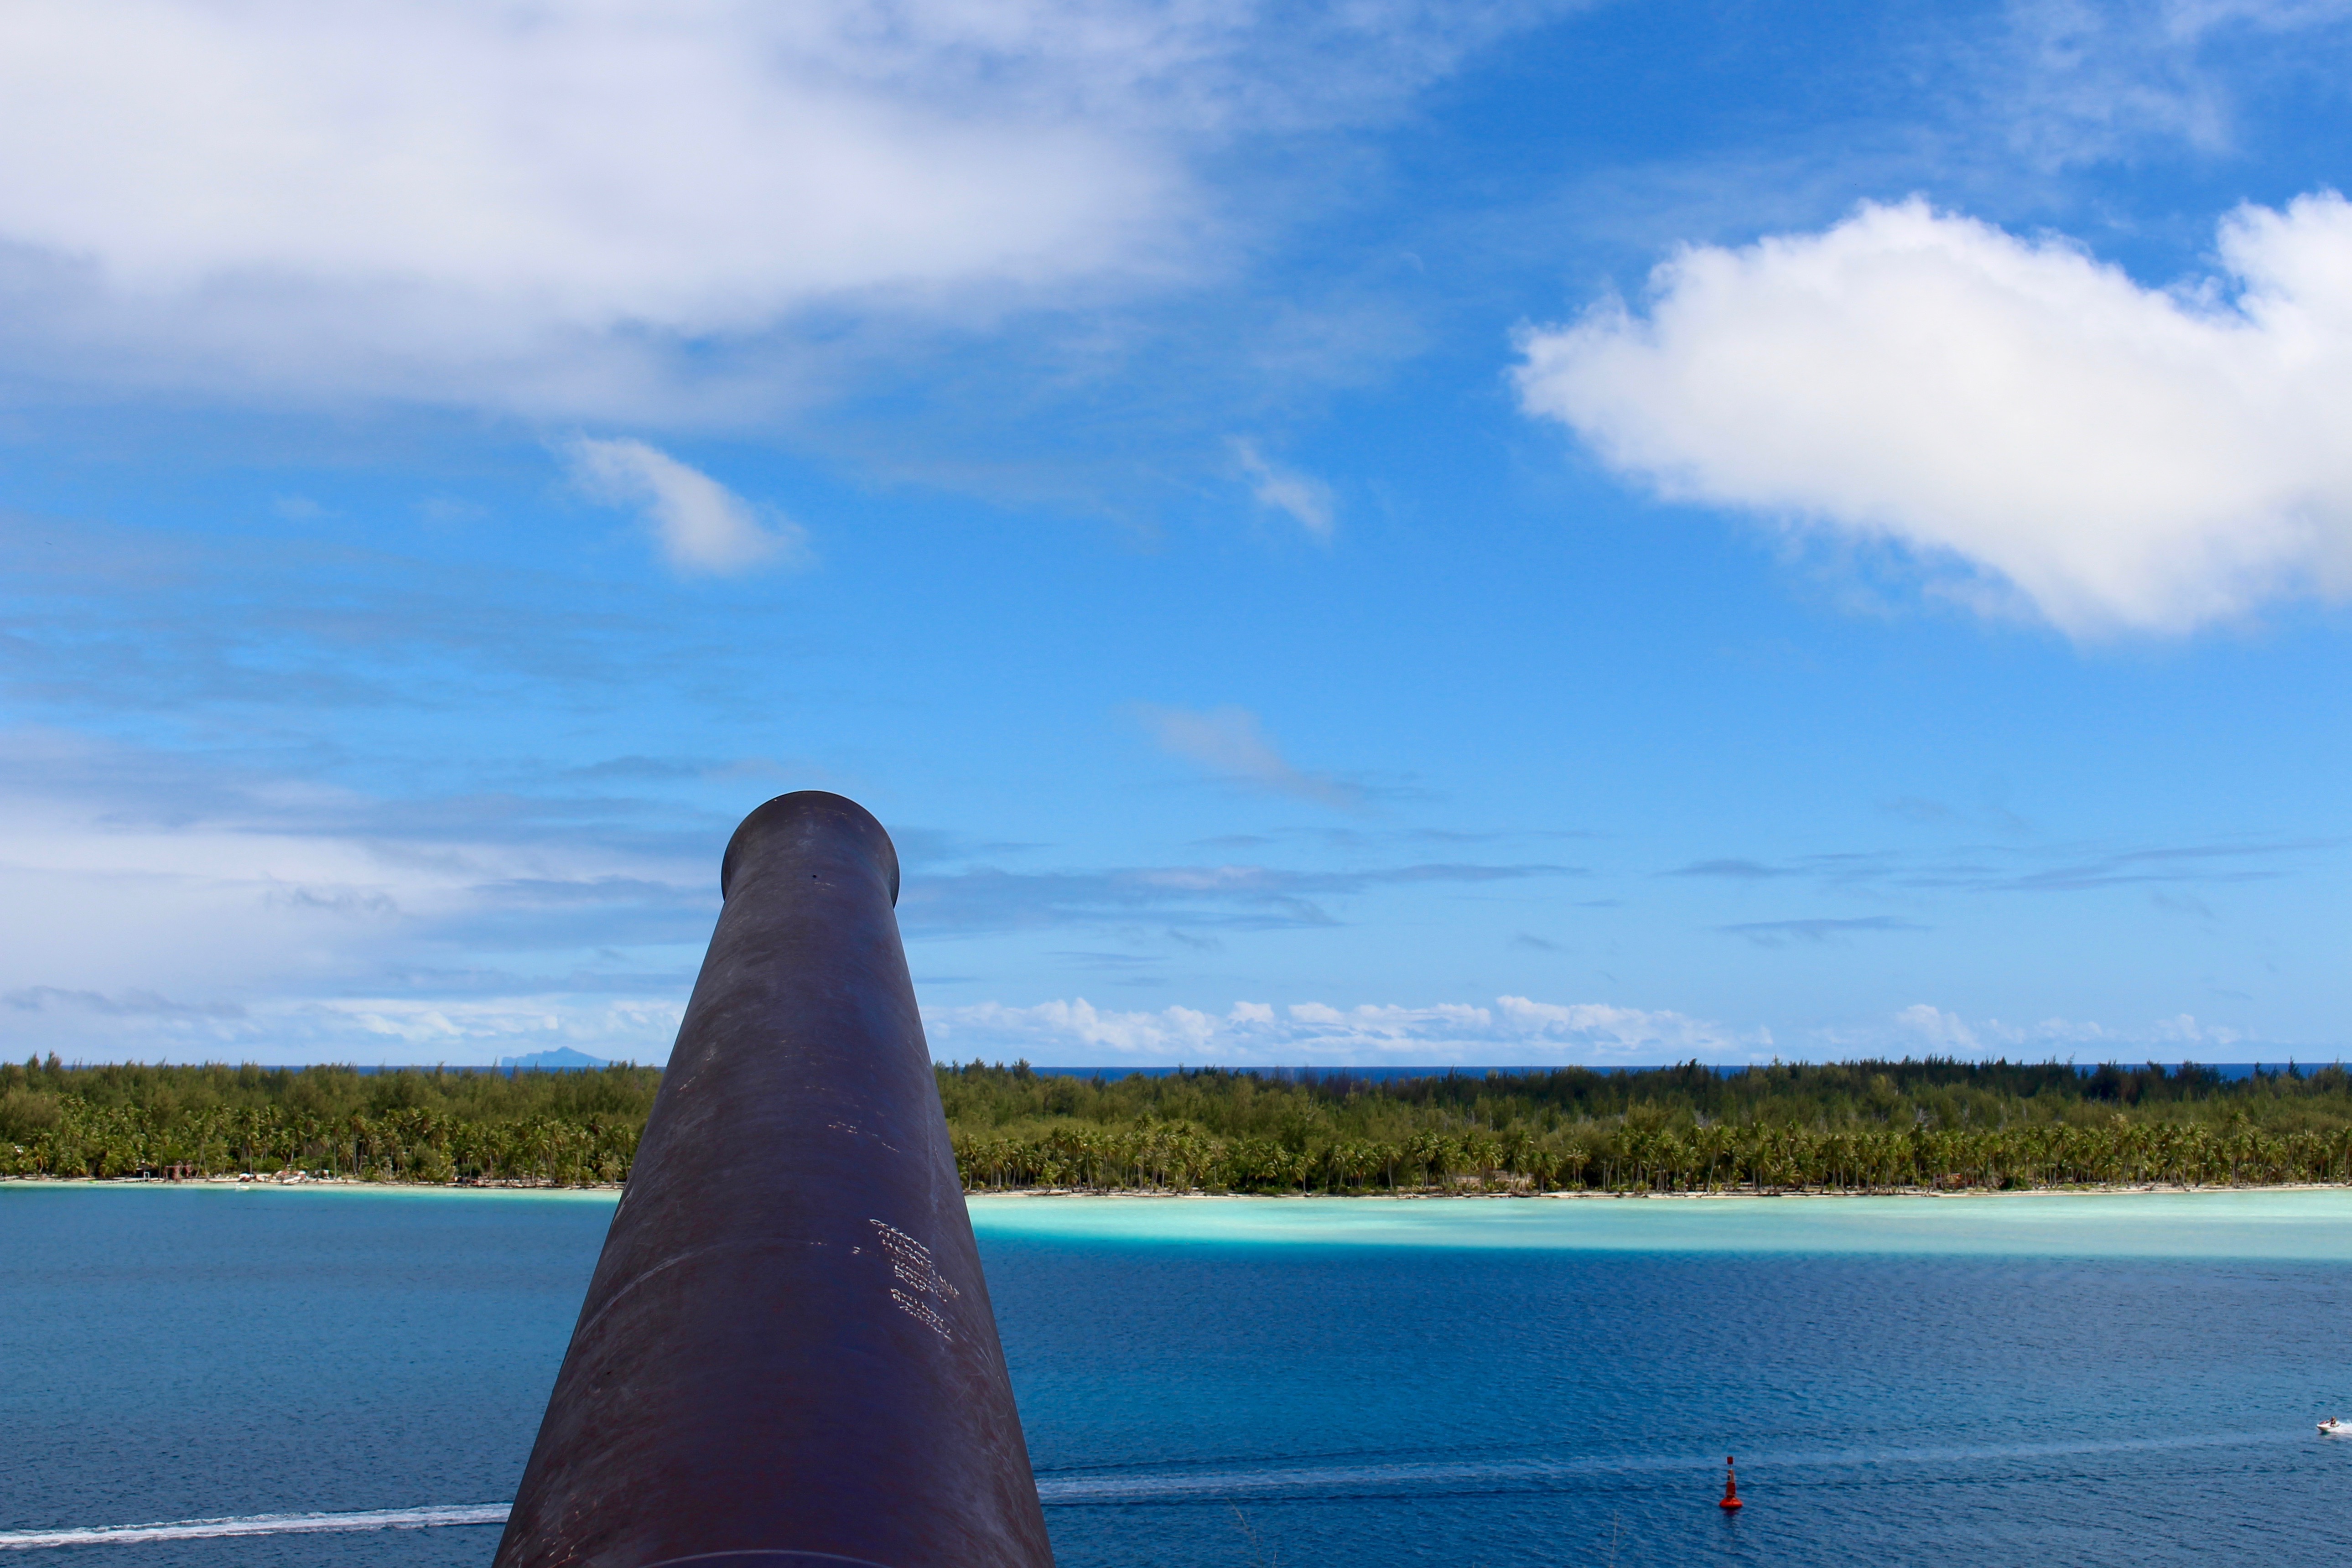
sea, coast, ocean, horizon, cloud, sky, boat, shore, lake, paddle, vehicle, bay, blue, reservoir